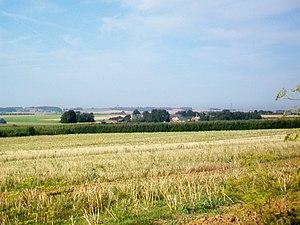
Vue sur la ferme de Beaurain depuis le nord-est.
Trumilly est une commune française située dans le département de l'Oise, en région Hauts-de-France.